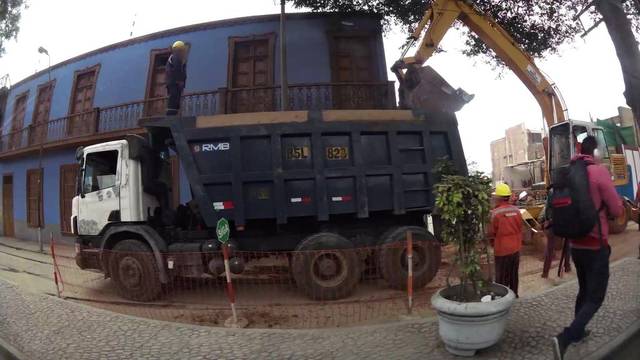
Region: Peru
Coordinates: -12.151, -77.022